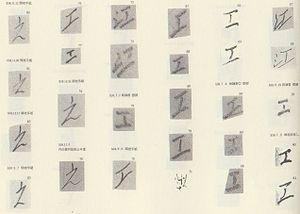
L'incident de Sayama désigne un meurtre survenu en 1963 dans la ville japonaise de Sayama. Le présumé coupable, Kazuo Ishikawa, fut emprisonné pendant 31 ans, alors qu'il a toujours clamé son innocence, et est devenu un symbole de la discrimination des burakumin au Japon.